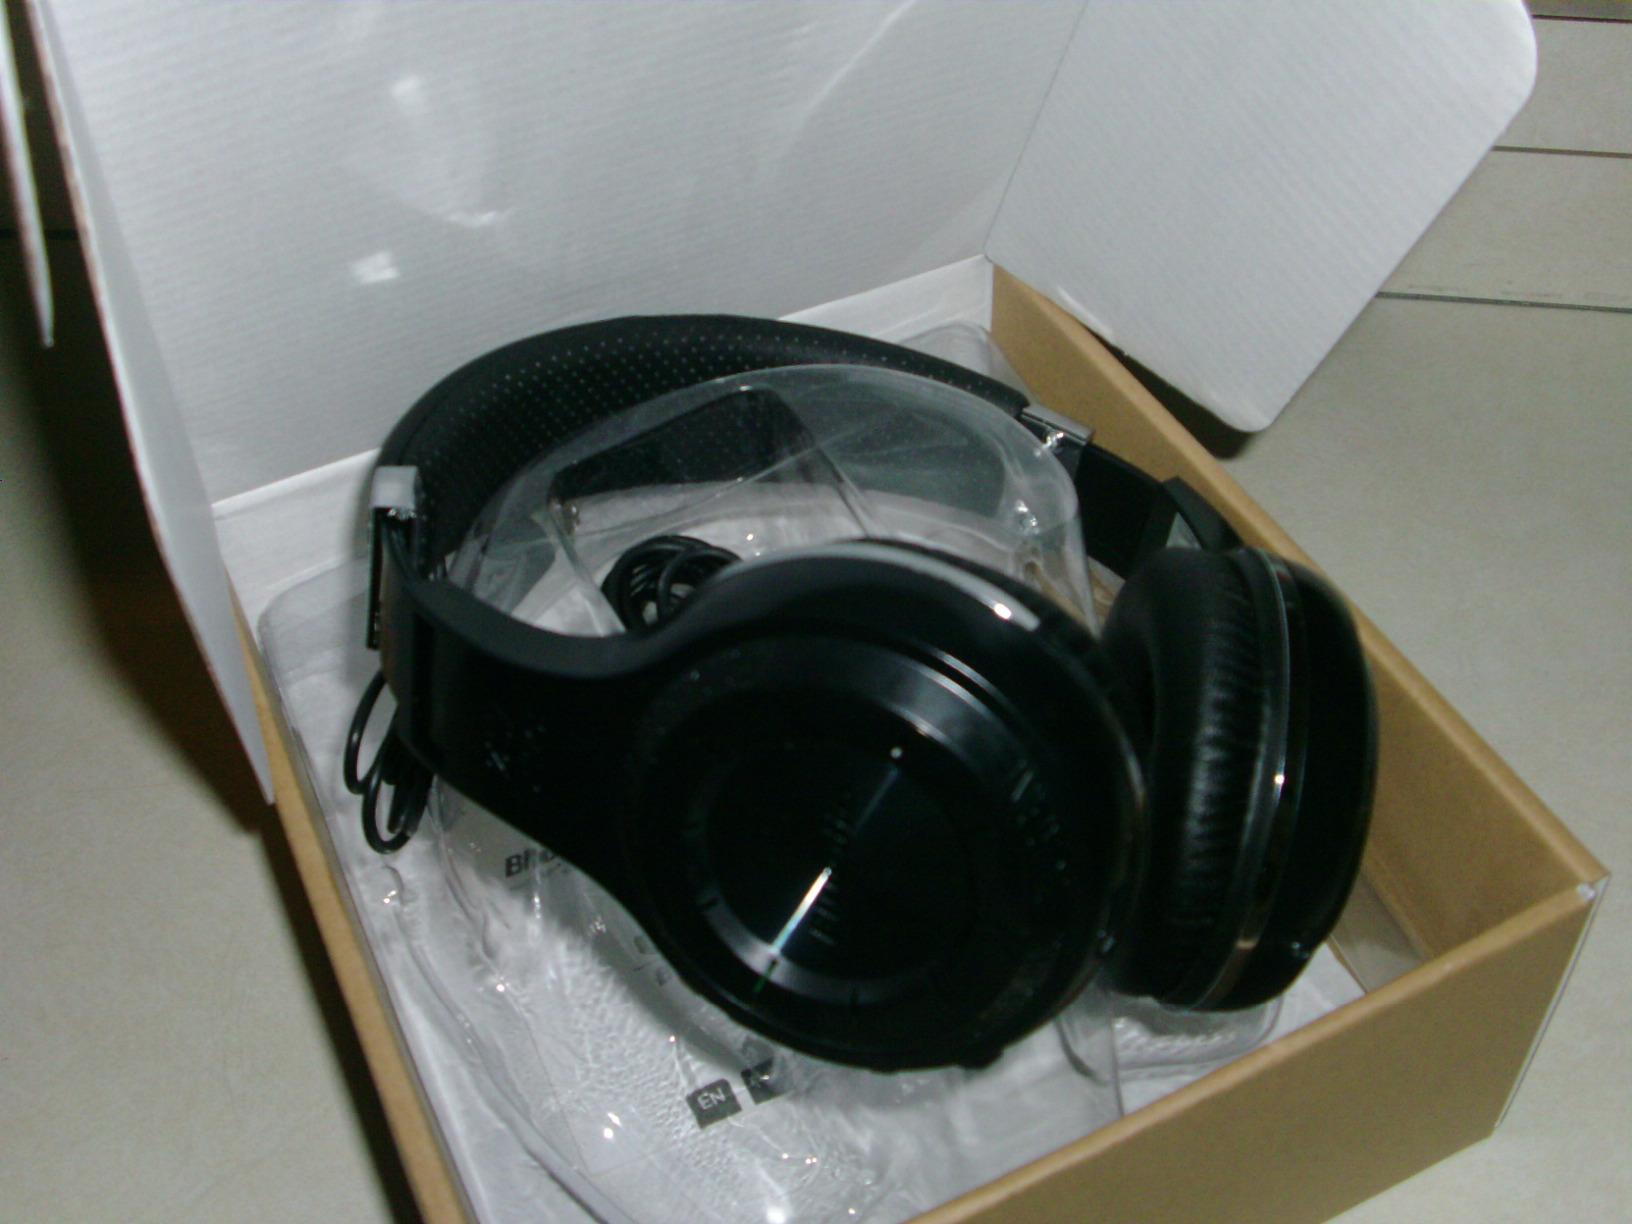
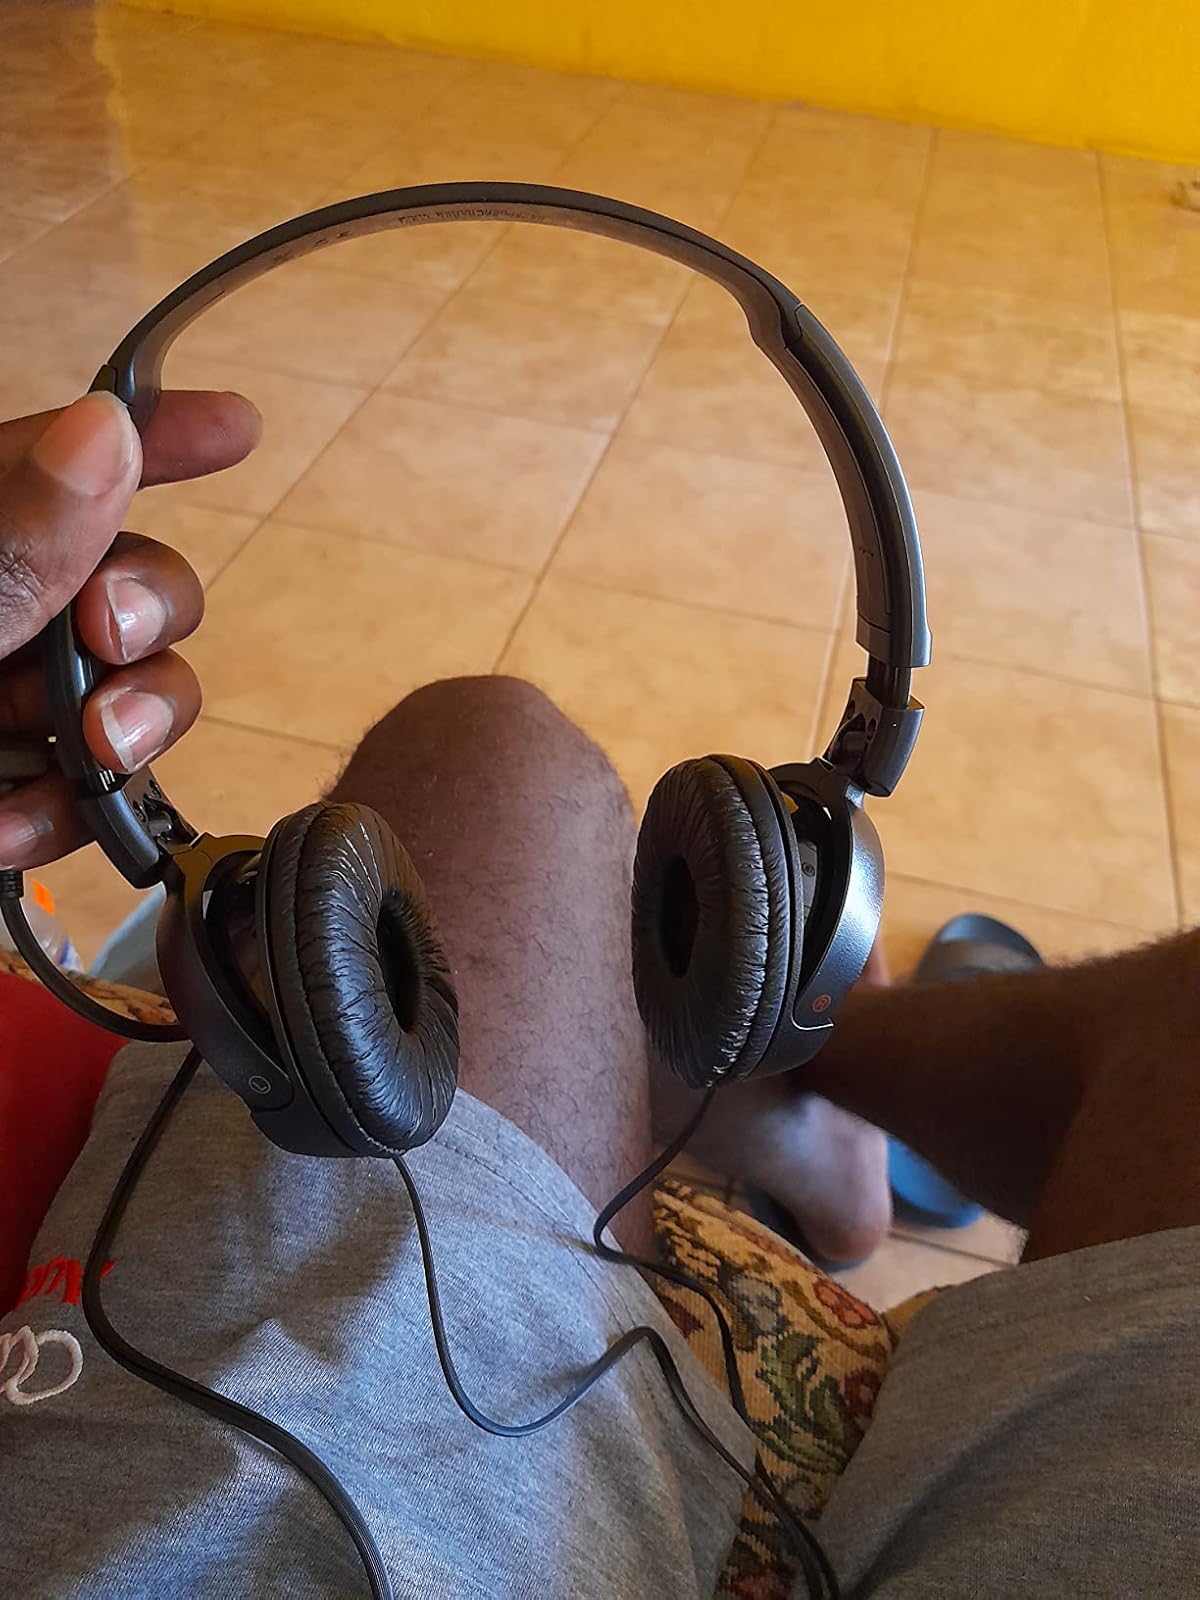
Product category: headphones
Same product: no